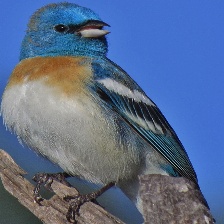
Species: LAZULI BUNTING
Scientific name: PASSERINA AMOENA
ImageNet parent category: indigo_bunting